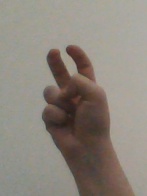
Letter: toot